Phil Niekro

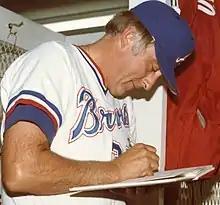
Niekro signing an autograph in 1982

A sidearm pitcher, his pitching featured the knuckleball, which frustrated major league hitters. Ralph Kiner compared Niekro's special pitch to "watching Mario Andretti park a car". Pete Rose said, "I work for three weeks to get my swing down pat and Phil messes it up in one night... Trying to hit that thing is a miserable way to make a living." Catcher Bob Uecker was also frustrated by the pitch at times, saying, "Niekro struck out a hitter once and I never touched the ball. It hit me in the shinguard, bounced out to Clete Boyer at third base and he threw out the runner at first. Talk about a weird assist: 2–5–3 on a strikeout." Uecker also said humorously of the pitch, "The way to catch a knuckleball is to wait until it stops rolling and pick it up."